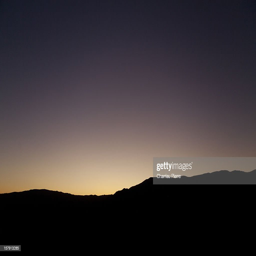
sunset behind a mountain , gradient